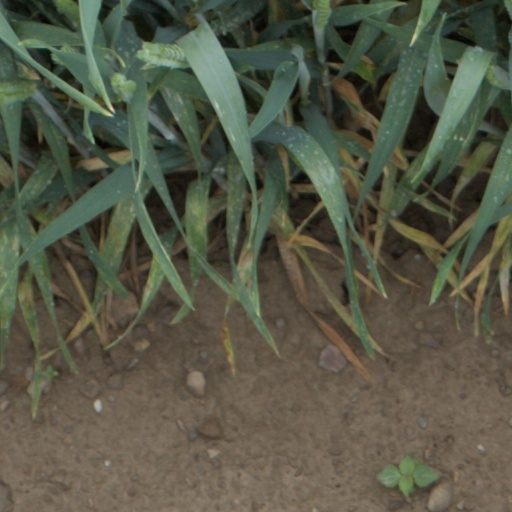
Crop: wheat